Peter Drucker

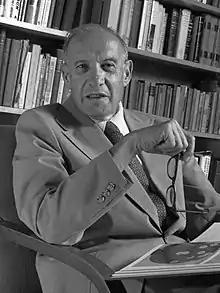

Peter Ferdinand Drucker (November 19, 1909 – November 11, 2005) was an Austrian American management consultant, educator, and author, whose writings contributed to the philosophical and practical foundations of modern management theory. He was also a leader in the development of management education, and invented the concepts known as management by objectives and self-control, and he has been described as "the champion of management as a serious discipline".